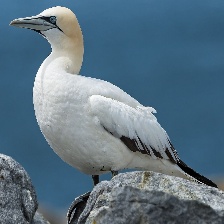
Species: NORTHERN GANNET
Scientific name: MORUS BASSANUS